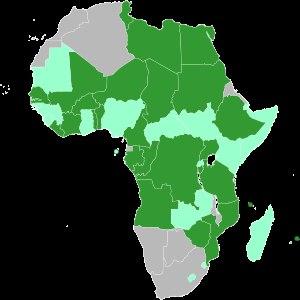
La Convention de Bamako, entrée en vigueur le 20 mars 1996, adoptée sous l'égide de